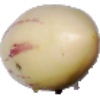
Label: pepino